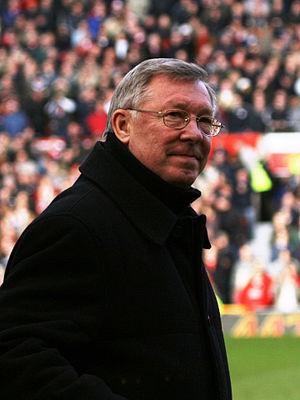
Football Manager est une série de jeux vidéo de gestion footballistique, développée par Sports Interactive. Il prend la suite, en 2004, de la série Championship Manager.
Le titre d'entraîneur de l'année du Championnat d'Angleterre de football est la récompense annuelle récompensant le meilleur manager de Premier League, le plus haut niveau du football en Angleterre.
L'Aberdeen Football Club est un club écossais de football, basé à Aberdeen et fondé en 1903.
Le championnat d'Angleterre de football est la plus importante compétition de football en Angleterre. Lancée en 1888 par la The Football Association sous le nom de Football League, la compétition laisse place en 1992 à la Premier League, transformée en Barclays Premier League de 2004 à 2016 avant de reprendre son appellation précédente.
"Le Manchester United Football Club est un club de football anglais basé dans le district de Trafford, à proximité de la ville de Manchester, dans son stade d'Old Trafford dans le Grand Manchester. Fondé en 1878 sous le nom de Newton Heath, Manchester United évolue à Old Trafford, son stade historique, qui tire son surnom de ""Théâtre des Rêves"" des exploits réalisés au fil des années par le club mancunien.
Sir Alexander Chapman Ferguson, plus connu sous le nom de Alex Ferguson et surnommé Fergie, né le 31 décembre 1941 à Govan, un quartier de Glasgow, est un entraîneur et joueur de football écossais.
Ceci est une liste des entraîneurs champion d'Angleterre de football.